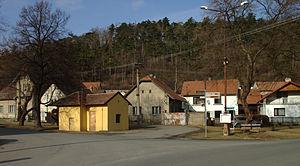
Sazená est une commune du district de Kladno, dans la région de Bohême-Centrale, en République tchèque. Sa population s'élevait à 326 habitants en 2020.